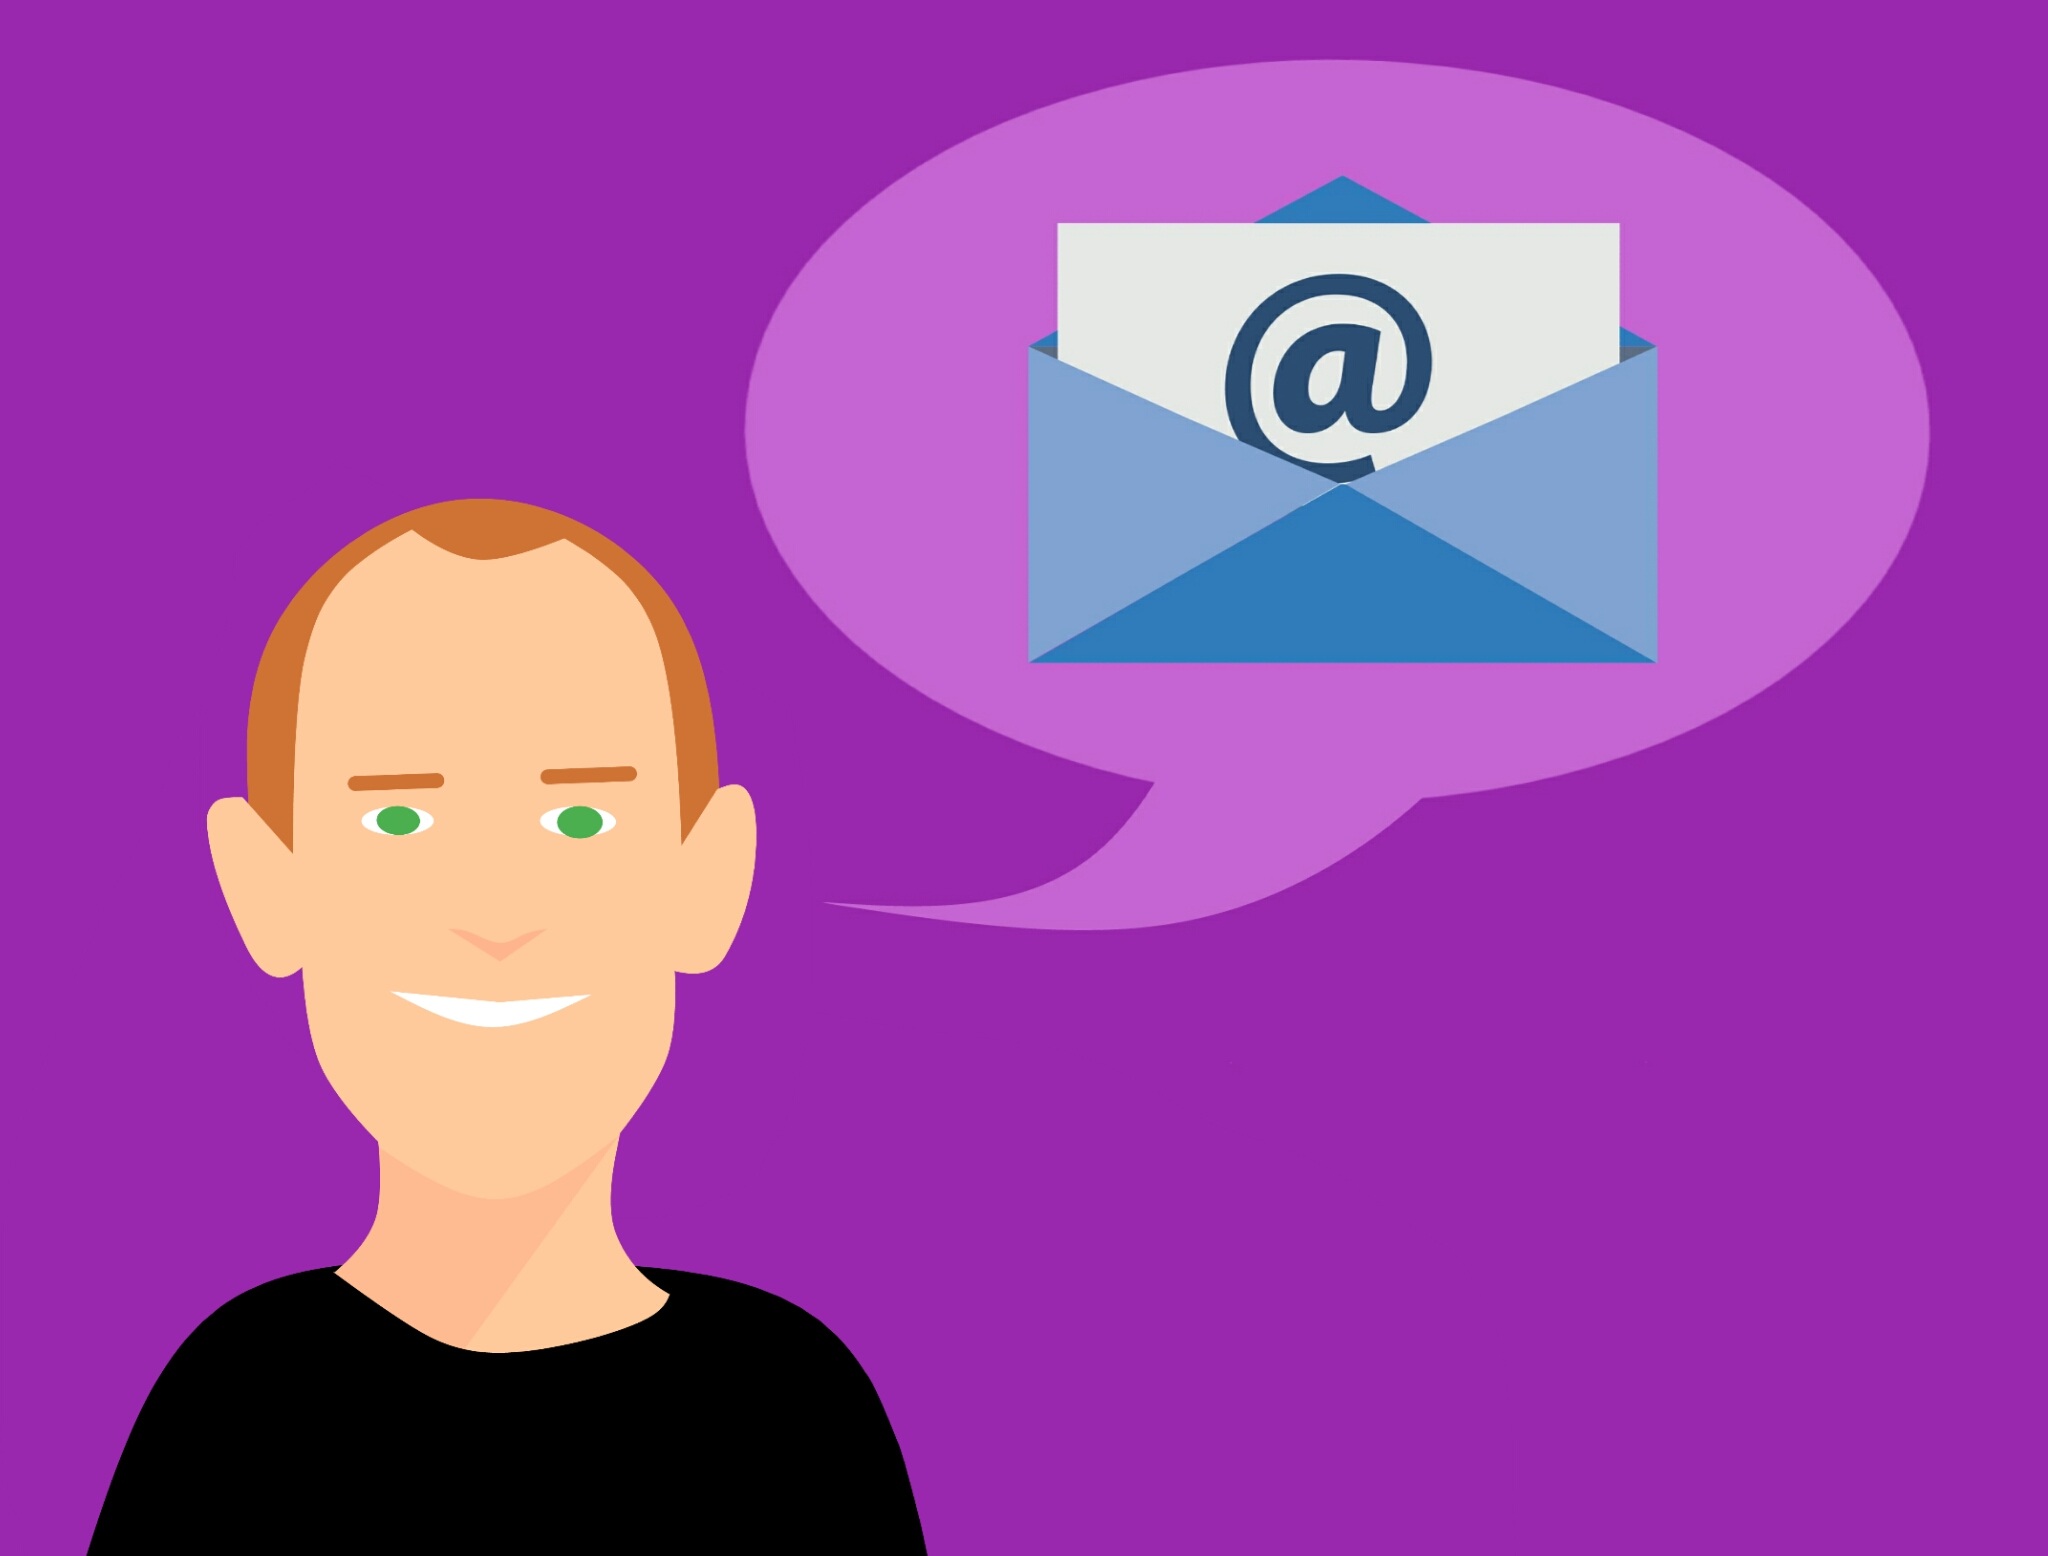
email, spam, mail, envelope, hack, scam, virus, address, alert, blue, business, communication, concept, contact, correspondence, hacker, icon, inbox, information, internet, letter, man, message, new, newsletter, notification, open, phishing, post, postage, postal, problem, question, security, send, sign, social, suit, symbol, think, wall, website, wonder, face, pink, purple, facial expression, violet, cartoon, smile, nose, text, head, human behavior, emotion, child, forehead, cheek, design, human, conversation, font, illustration, happiness, magenta, girl, art, graphic design, clip art, graphics, toddler